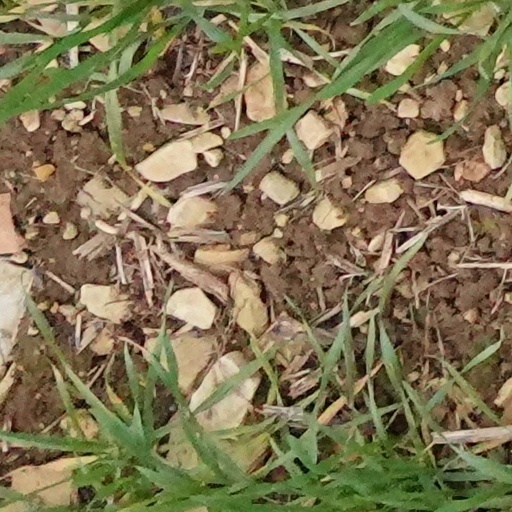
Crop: wheat